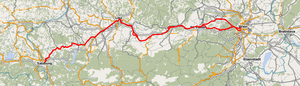
La ligne de l'Ouest est une voie ferrée principale électrifiée entre Vienne et Salzbourg, en Autriche.